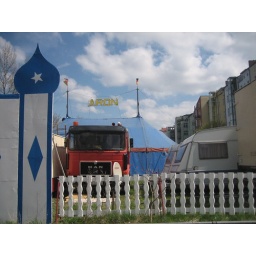
And set up in the 'Mauerstreifen,' the strip in front of our house where the wall used to run.